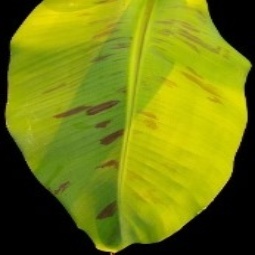
Label: Healthy